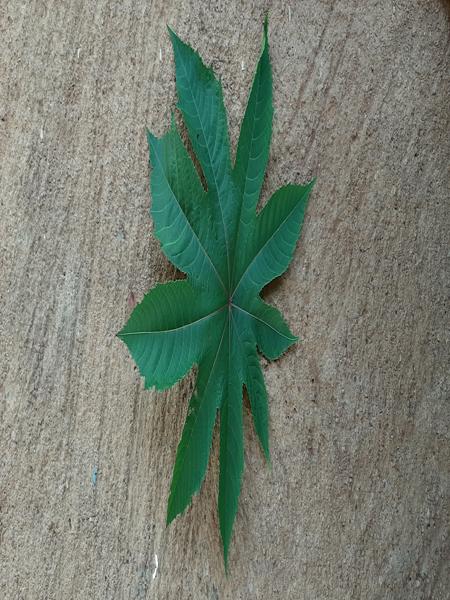
Plant: Castor